STANAG 4140

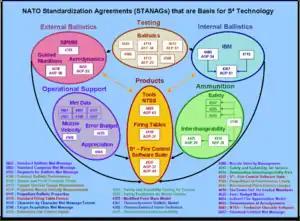

STANAG 4140 - Adoption of a Standard Target Acquisition Meteorological Message (METTA) is a NATO Standardization Agreement to provide meteorological information such as refractive index, temperature, pressure and cloud cover for remotely piloted vehicles, drones, weapon locating radars and sound ranging systems.